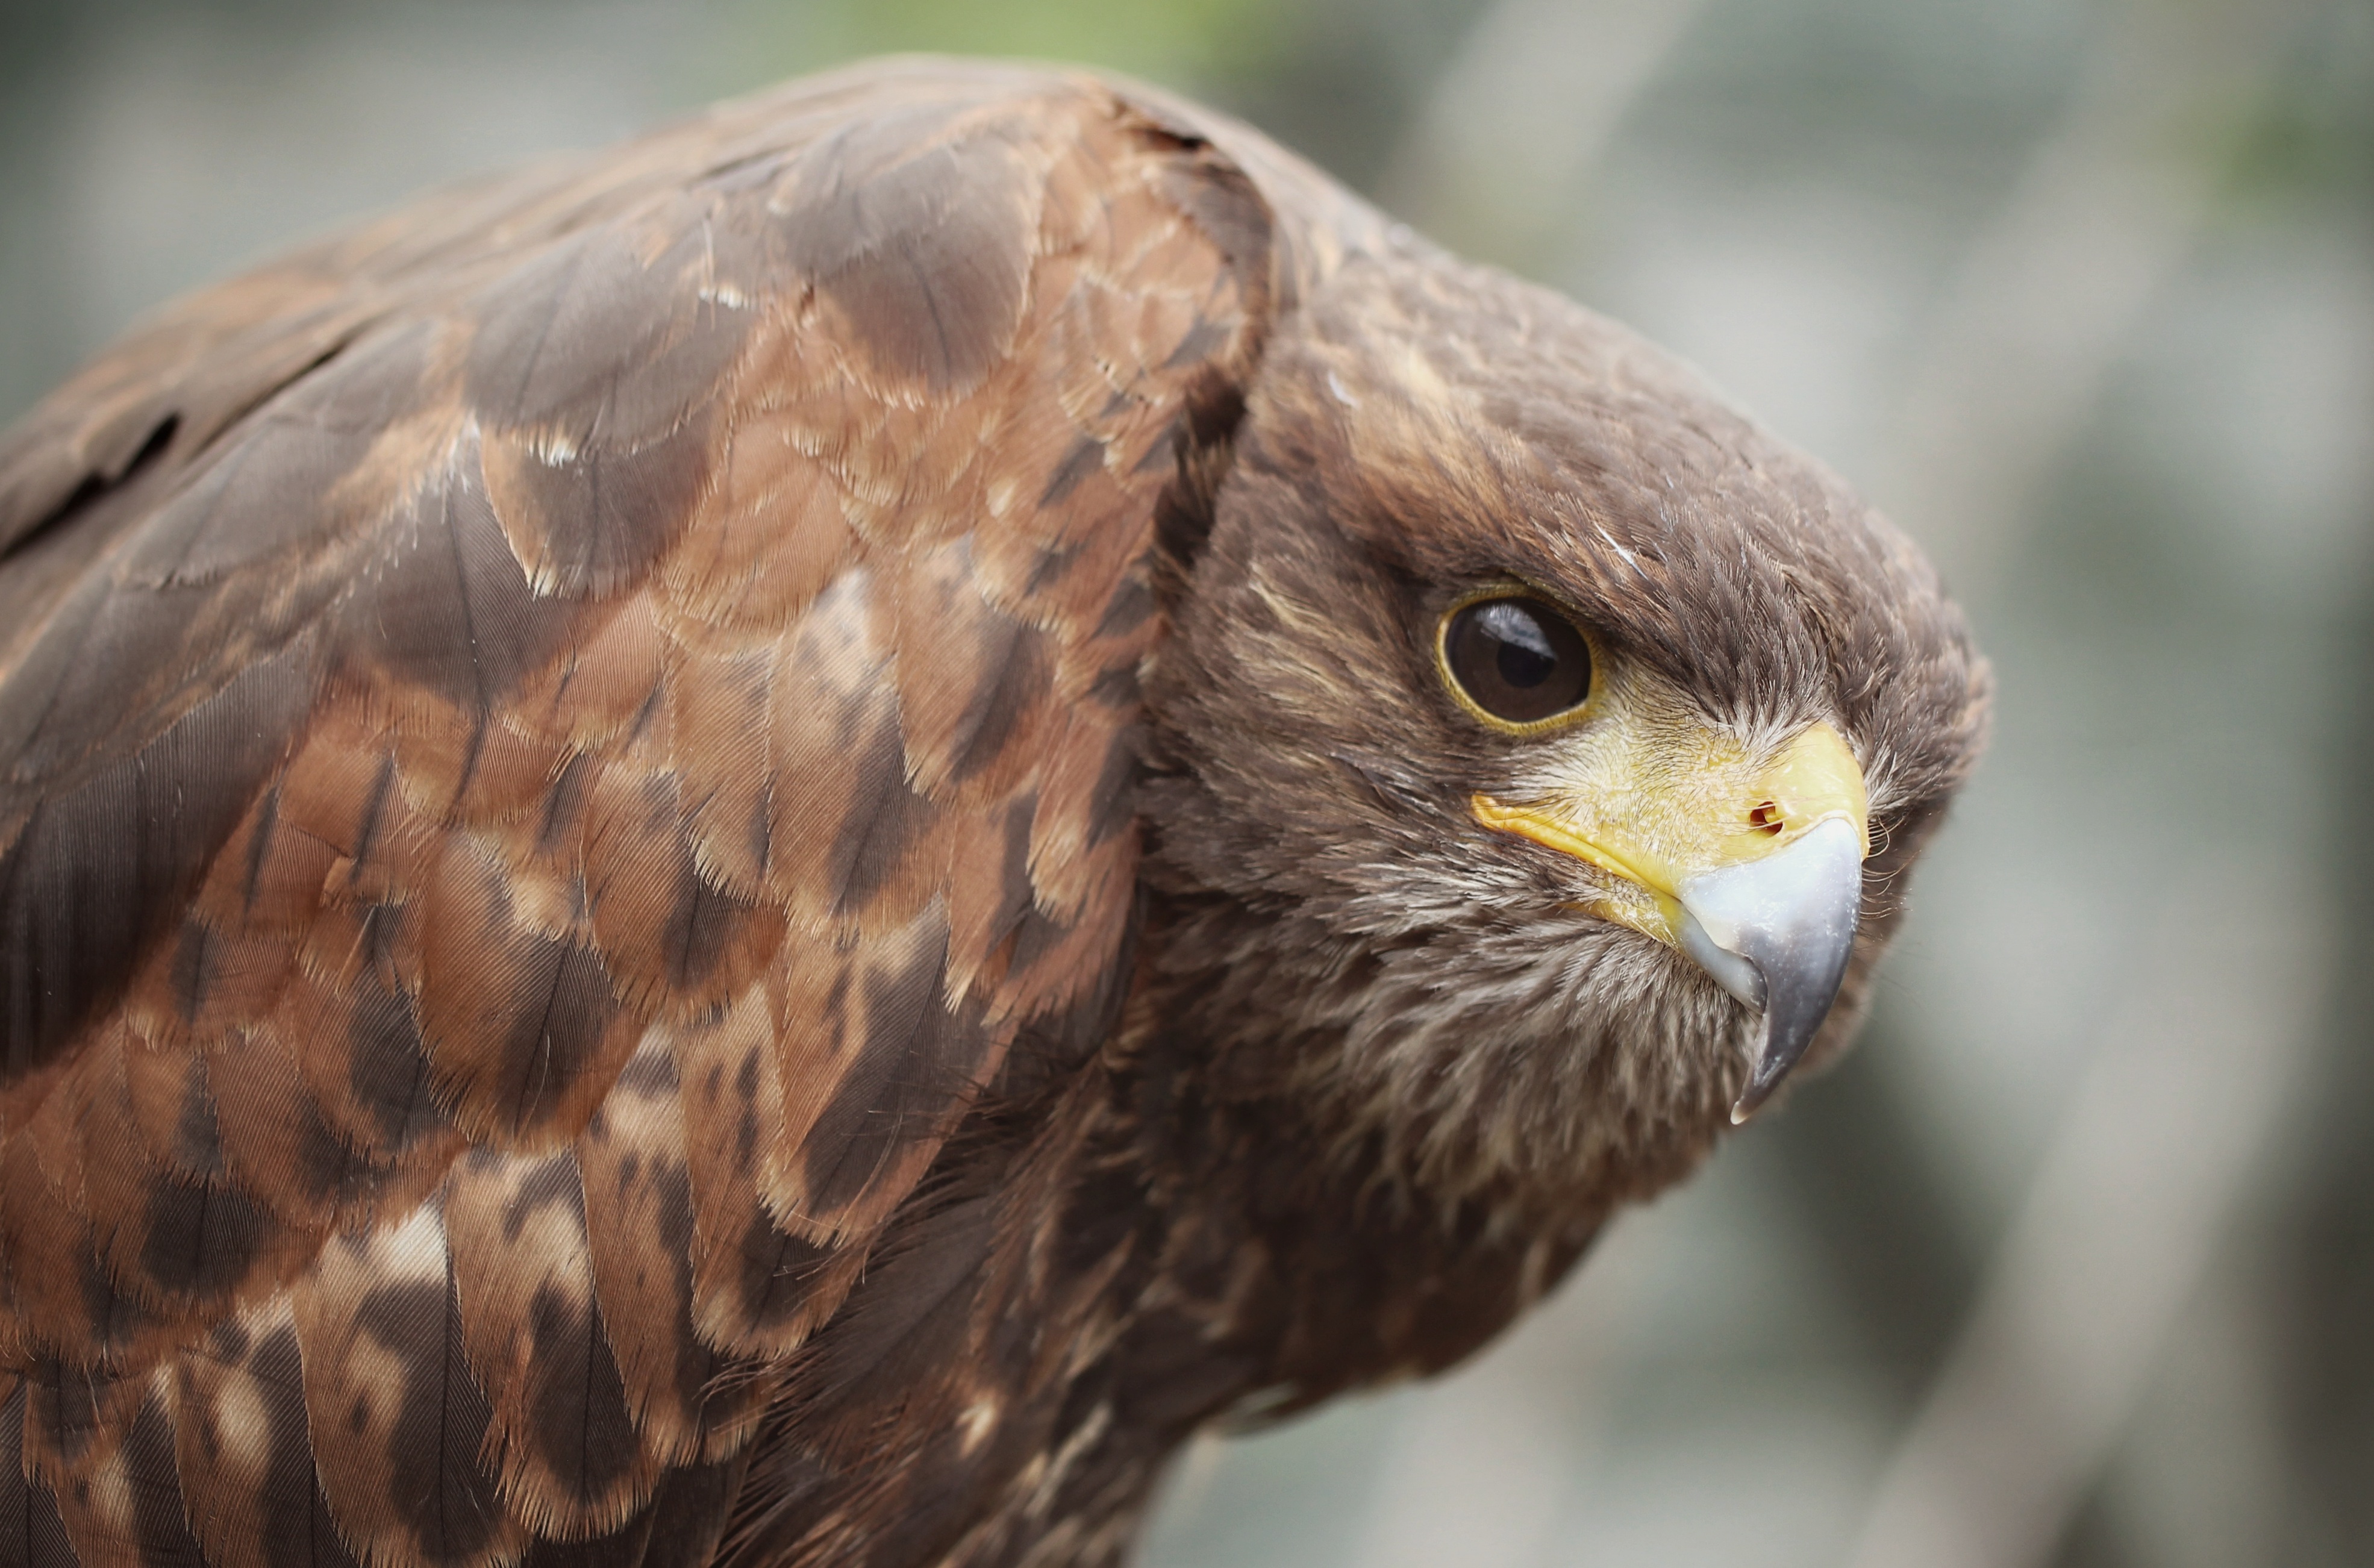
nature, bird, wing, animal, wildlife, beak, eagle, predator, hawk, closeup, fauna, bird of prey, close up, vertebrate, falcon, buzzard, accipitriformes